Paramount Hotel

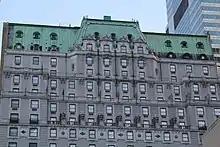
Facade of the Paramount Hotel above the 11th story. At the 12th-story setback, there is a terracotta balustrade in front of the eight center bays. There are further setbacks at the 14th, 16th, and 18th stories. Parts of the facade are separated vertically by iron railings and metal security grates.

At the 12th-story setback, there is a terracotta balustrade in front of the eight center bays. Each of these bays is separated by an urn with a terracotta finial. Metal security grates are installed between the facade and the urns, dividing the balcony into several sections. The four outer windows on the 12th story are filled with iron balustrades. At the 14th-story setback, there is a string course and a balustrade across all twelve bays; metal grates are installed at several points. Within each bay, the windows at the 12th and 13th stories are placed within the same terracotta molding, as are the 14th- and 15th-story windows in each bay. On each of the 12th through 15th stories, there are bands of quoins separating each of the bays, except for the two outermost bays on either side, which are separated by plain brick. Another cornice runs above the 15th story, supported by pairs of brackets and acanthus leaves.